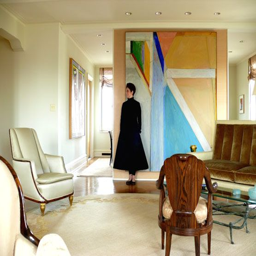
person in front by painting artist in the living room .